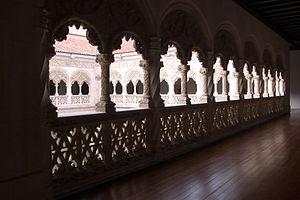
Le Collège San Gregorio de Valladolid est l'un des meilleurs exemples de l'architecture de l'époque des Rois Catholiques. En particulier, son patio et son portail sont célèbres pour leur ornementation raffinée de style isabelin leurs proportions élégantes et un symbolisme de pouvoir flagrant.
Le musée national de la Sculpture se trouve dans la ville de Valladolid. Il abrite des œuvres réalisées entre le bas Moyen Âge et le XIXᵉ siècle ainsi qu'un grand nombre de toiles de maîtres. Il est particulièrement renommé pour sa collection de sculpture polychrome de la Renaissance et du baroque espagnol, considérée comme l'une des plus originales d’Europe.
Les lois des Indes sont l’ensemble des lois édictées par la Couronne espagnole pour les possessions américaines et philippines de son Empire. Elles ont réglementé la vie sociale, politique, religieuse et économique dans ces régions. Les lois sont composées d'une myriade de décrets, publiés au cours des siècles et des importantes lois du XVIᵉ siècle, qui ont tenté de réglementer les interactions entre colons et indigènes, telles que les lois de Burgos et les Leyes Nuevas.